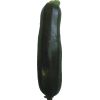
Label: dark_zucchini